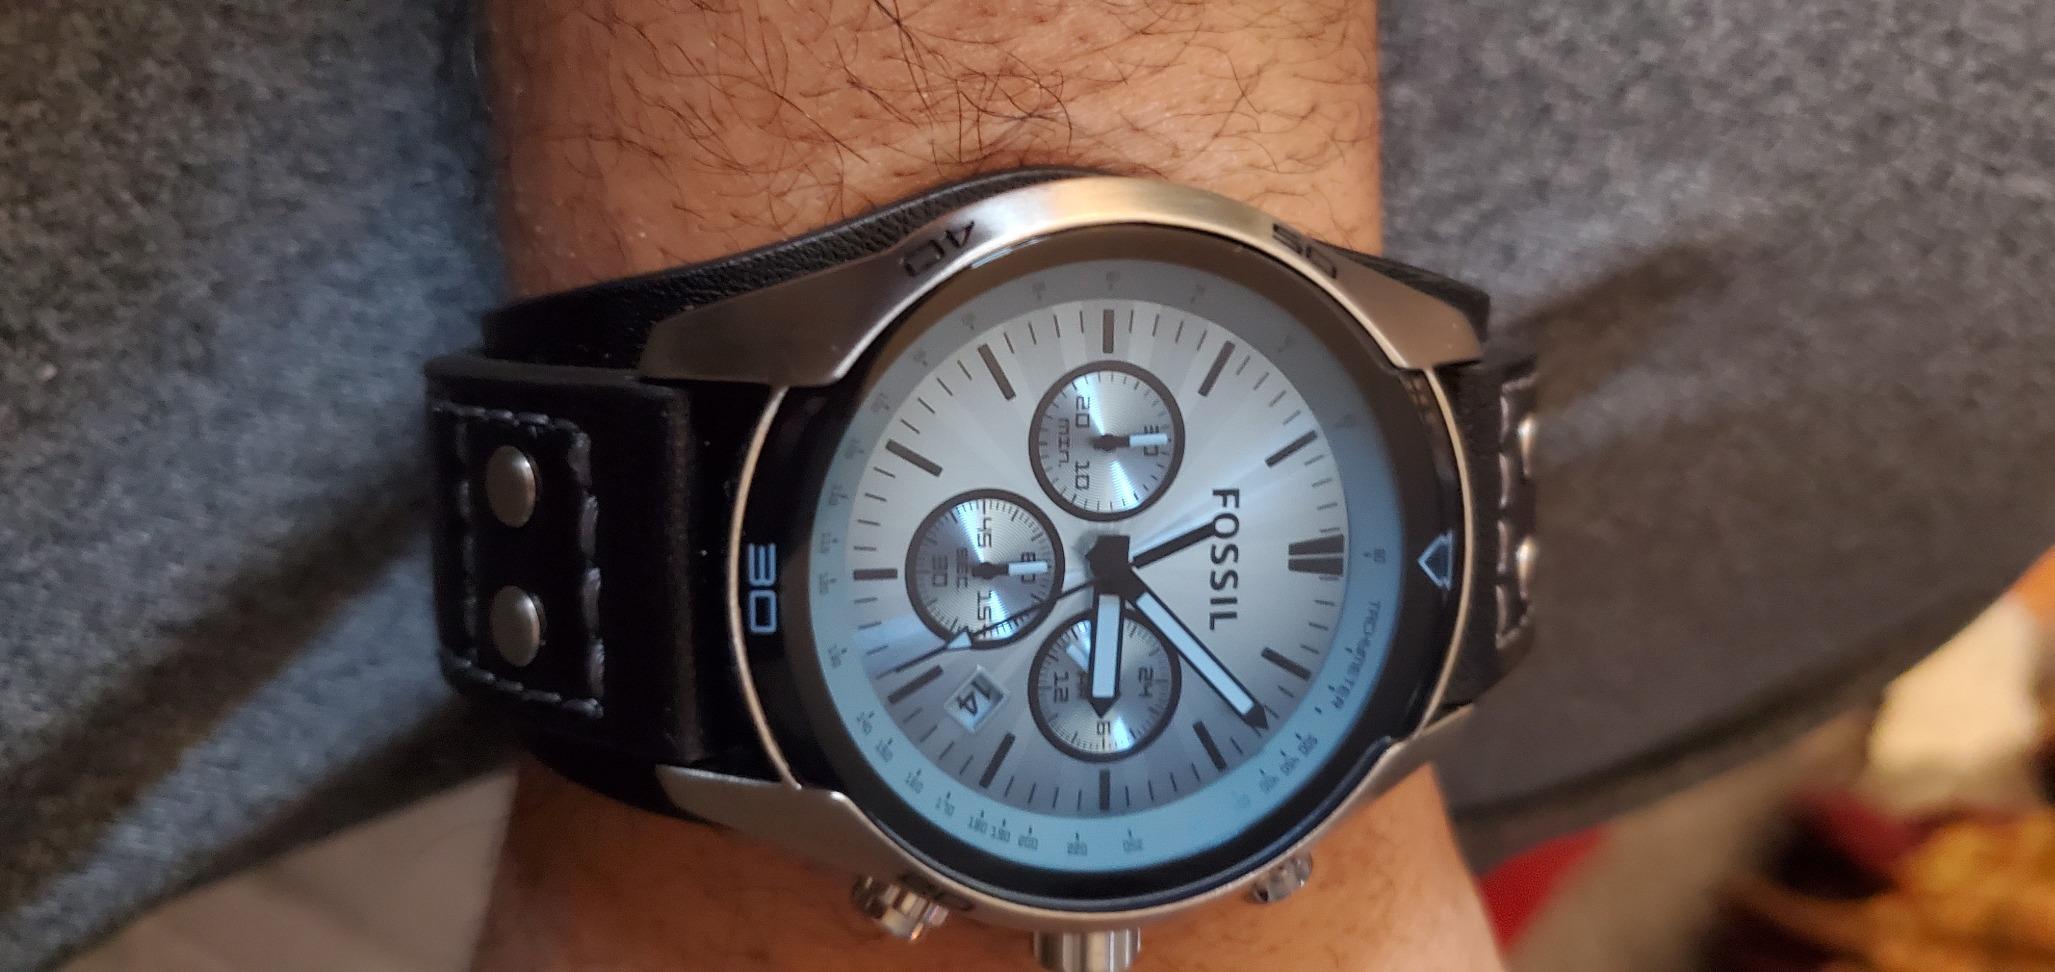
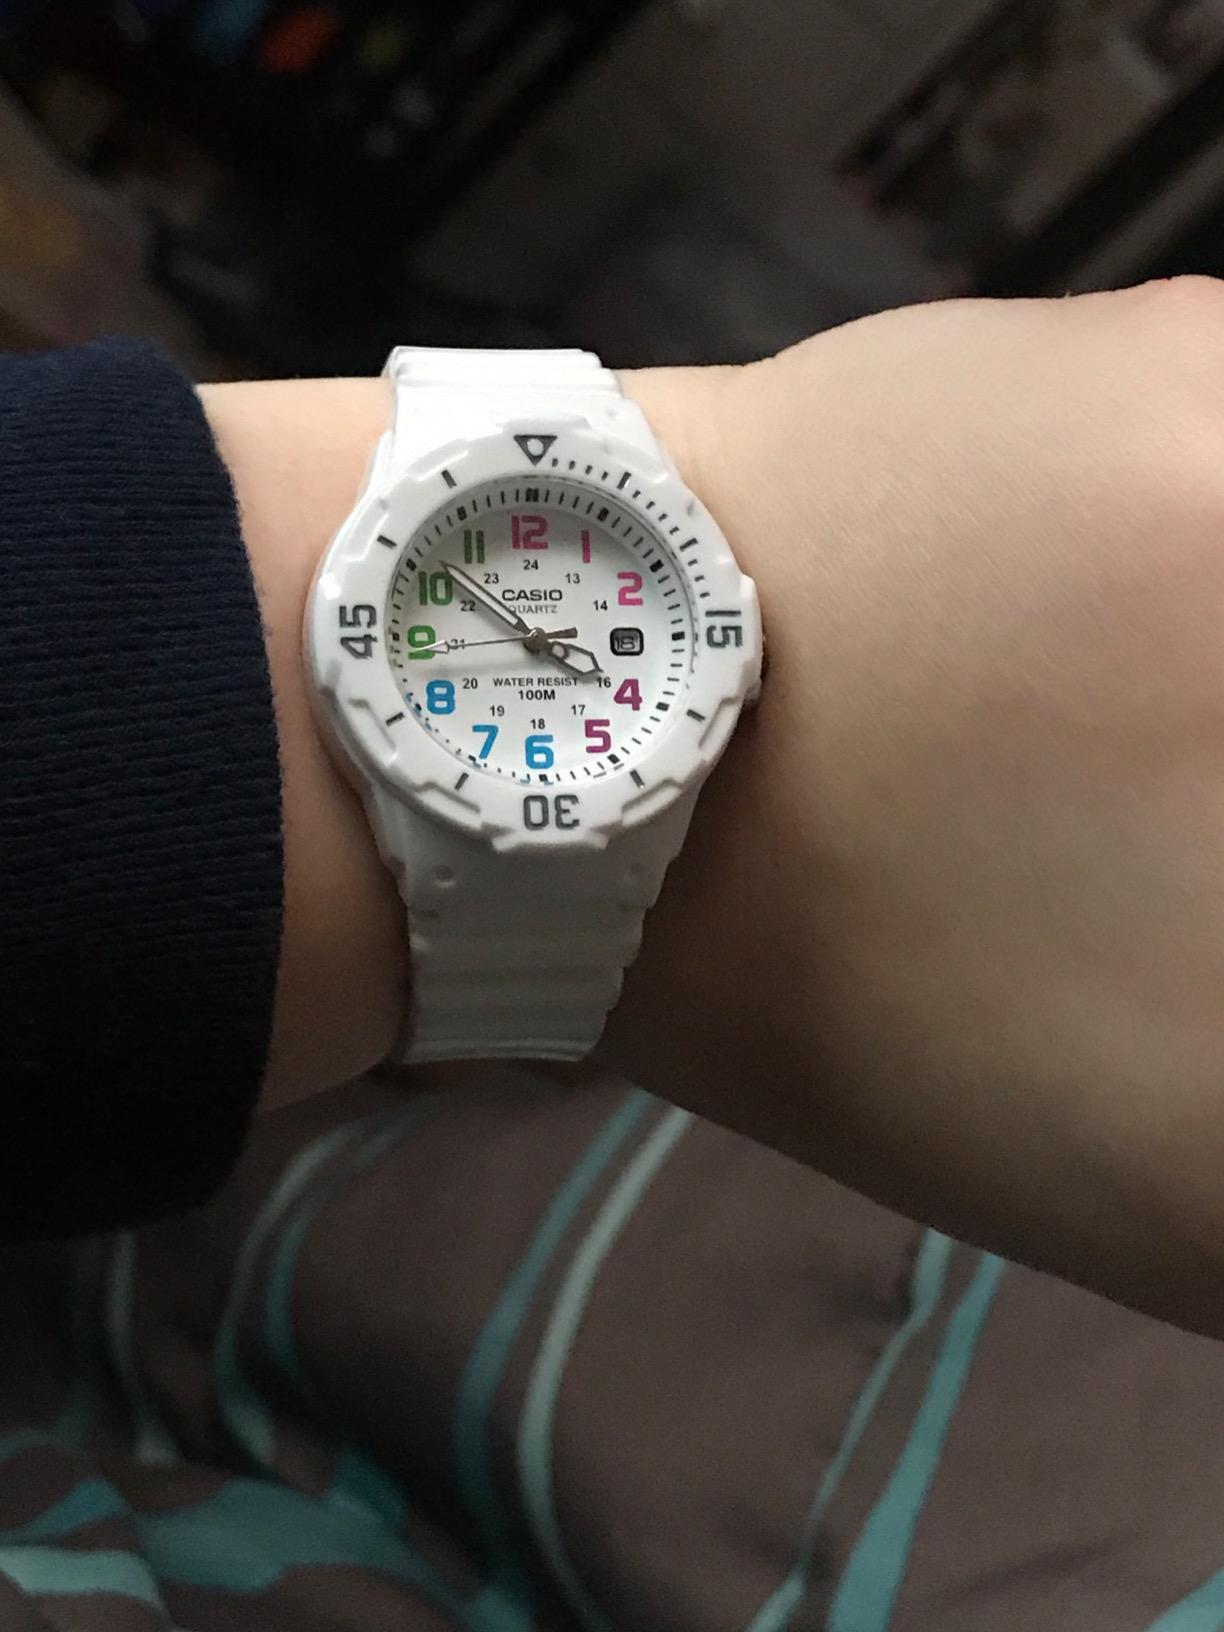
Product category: accessories_watch
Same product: no